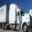
Label: truck